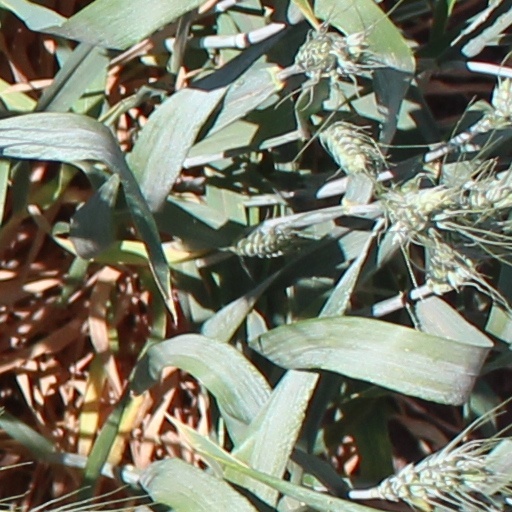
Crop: wheat